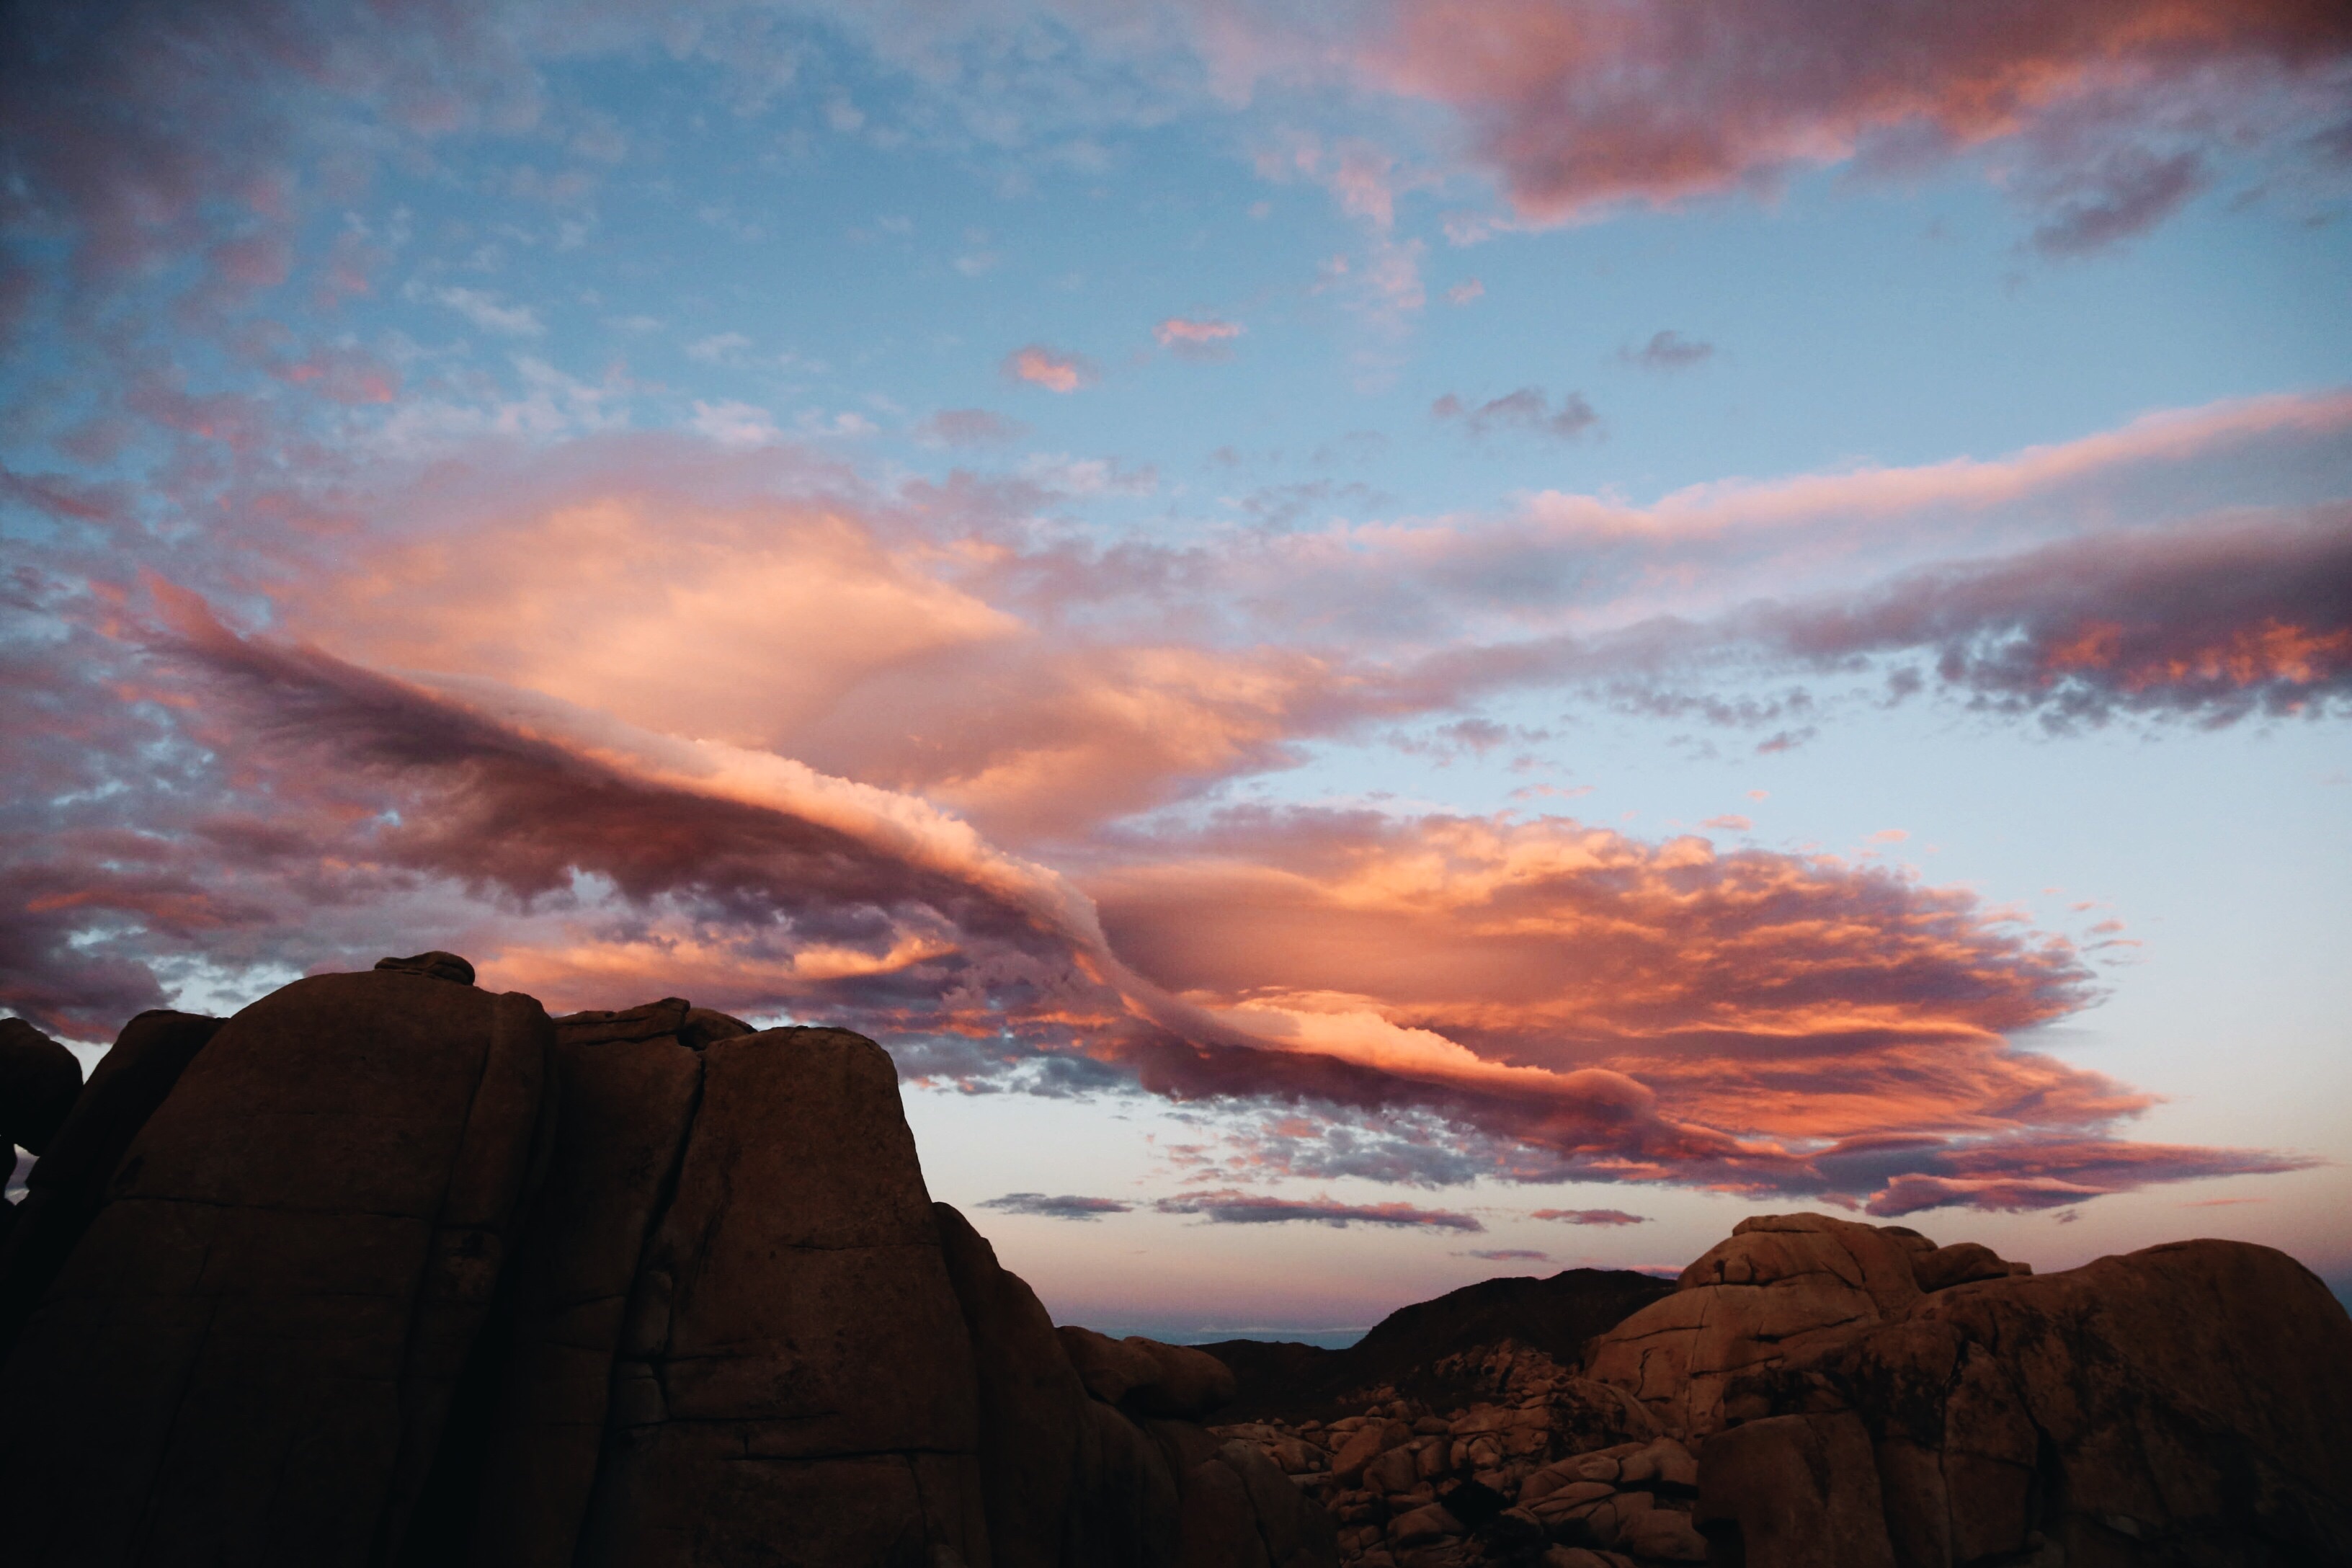
sea, coast, rock, horizon, mountain, cloud, sky, sunrise, sunset, sunlight, morning, wave, dawn, atmosphere, dusk, evening, reflection, afterglow, meteorological phenomenon